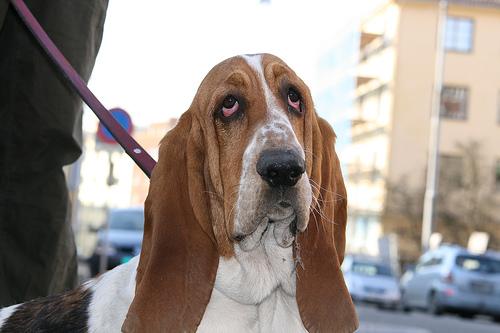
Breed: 241-n000100-basset